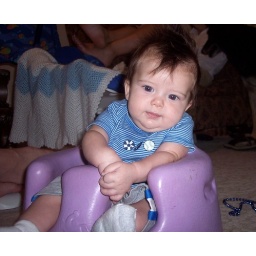
Max's first time in the bumbo...poor boy gets all girl hand-me-downs